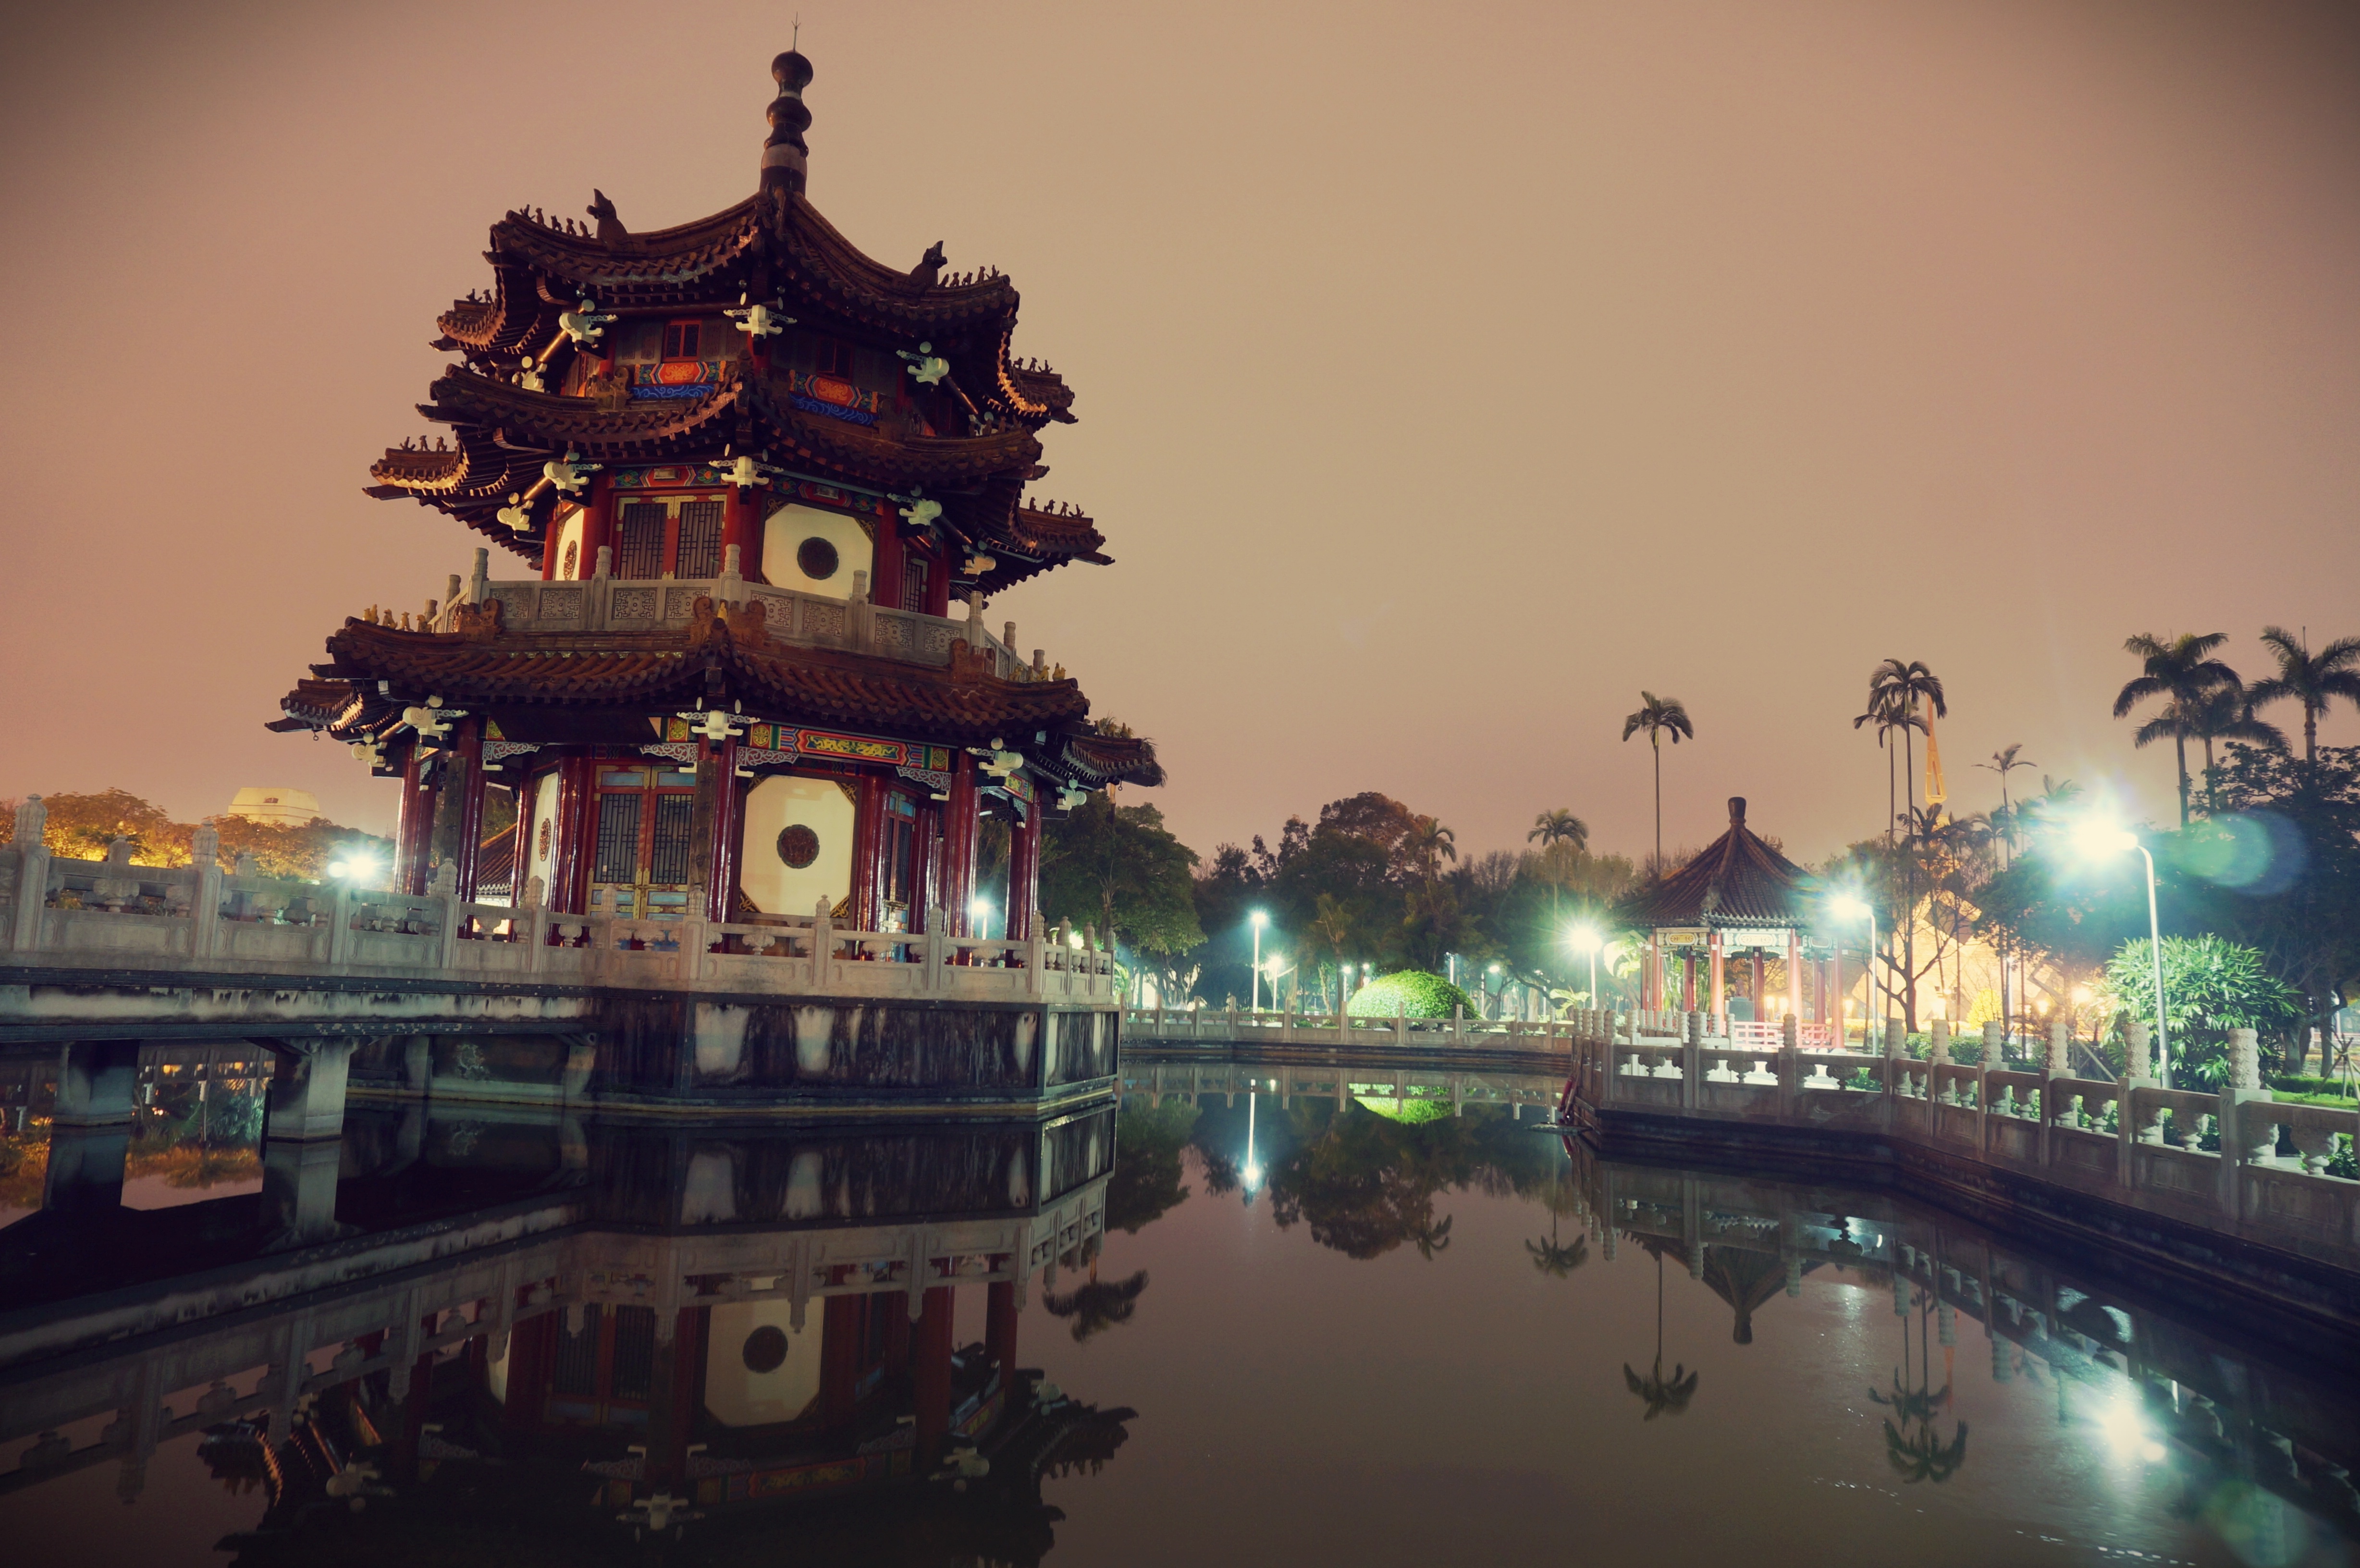
night, cityscape, evening, reflection, amusement park, park, landmark, resort